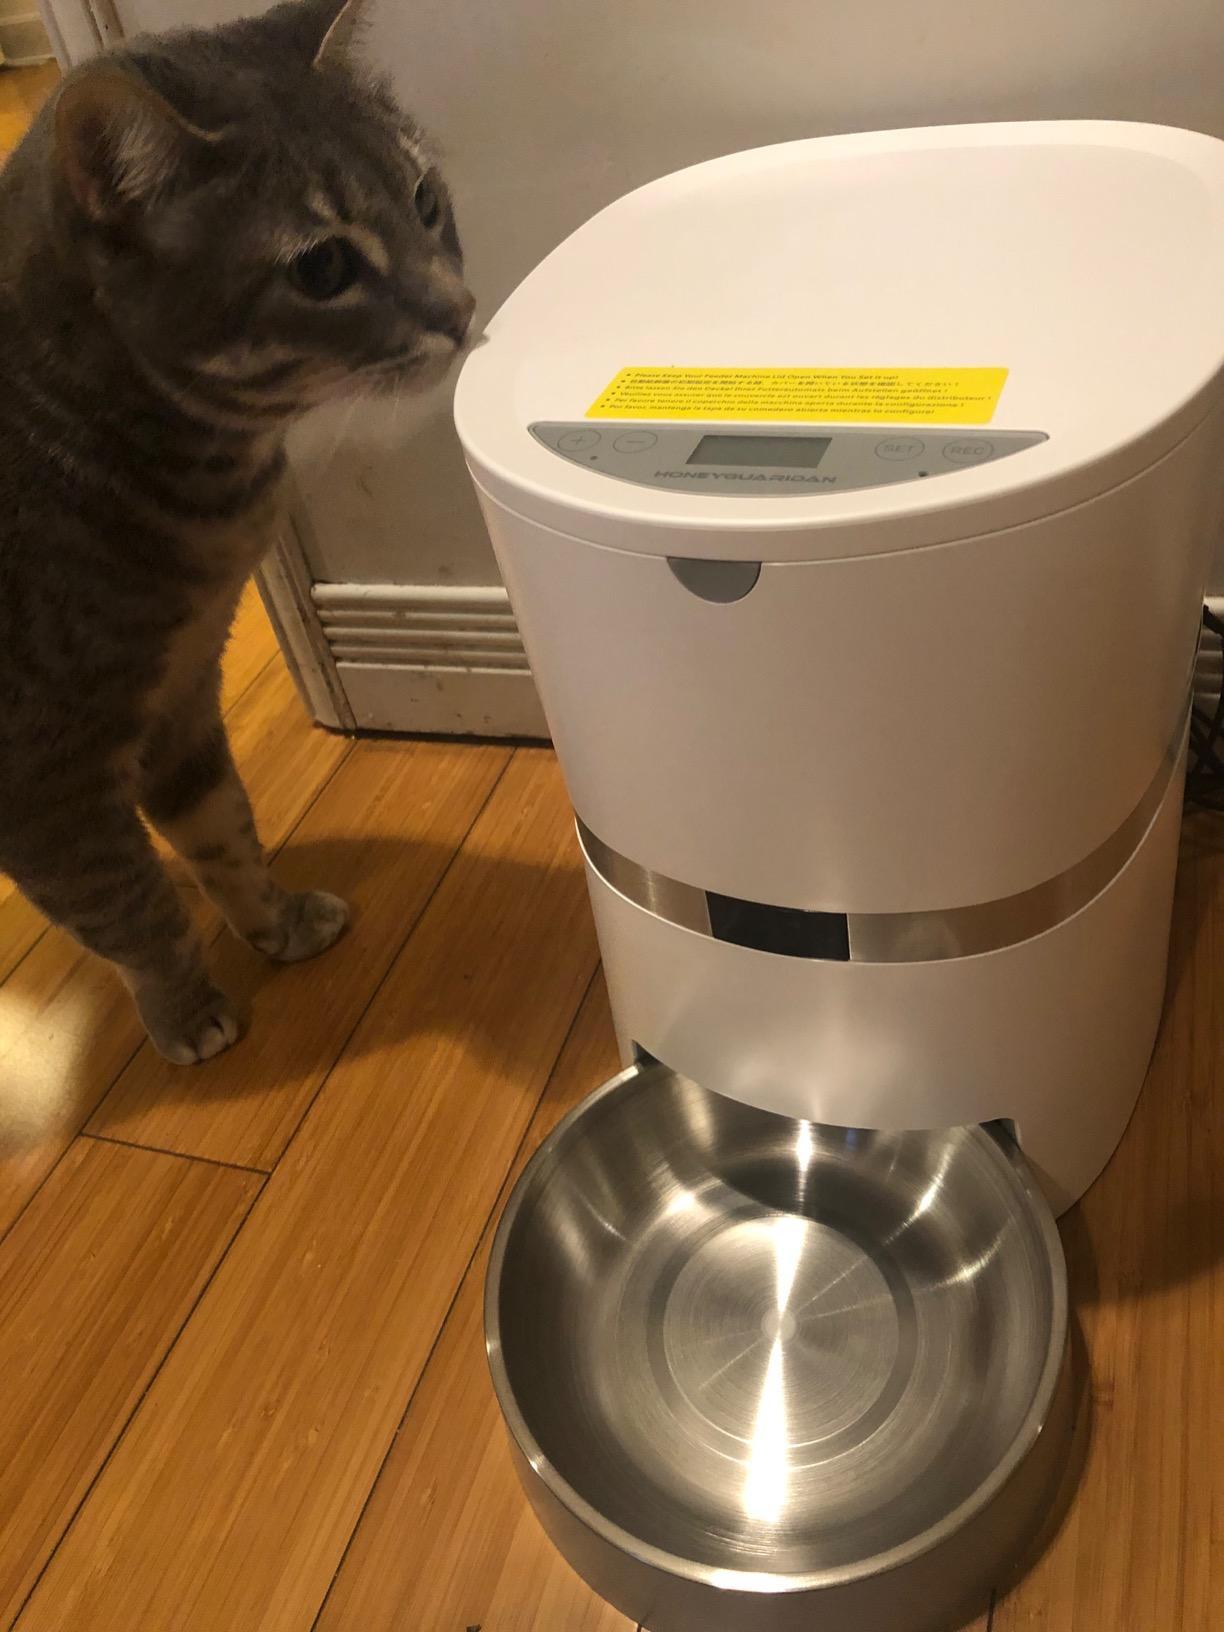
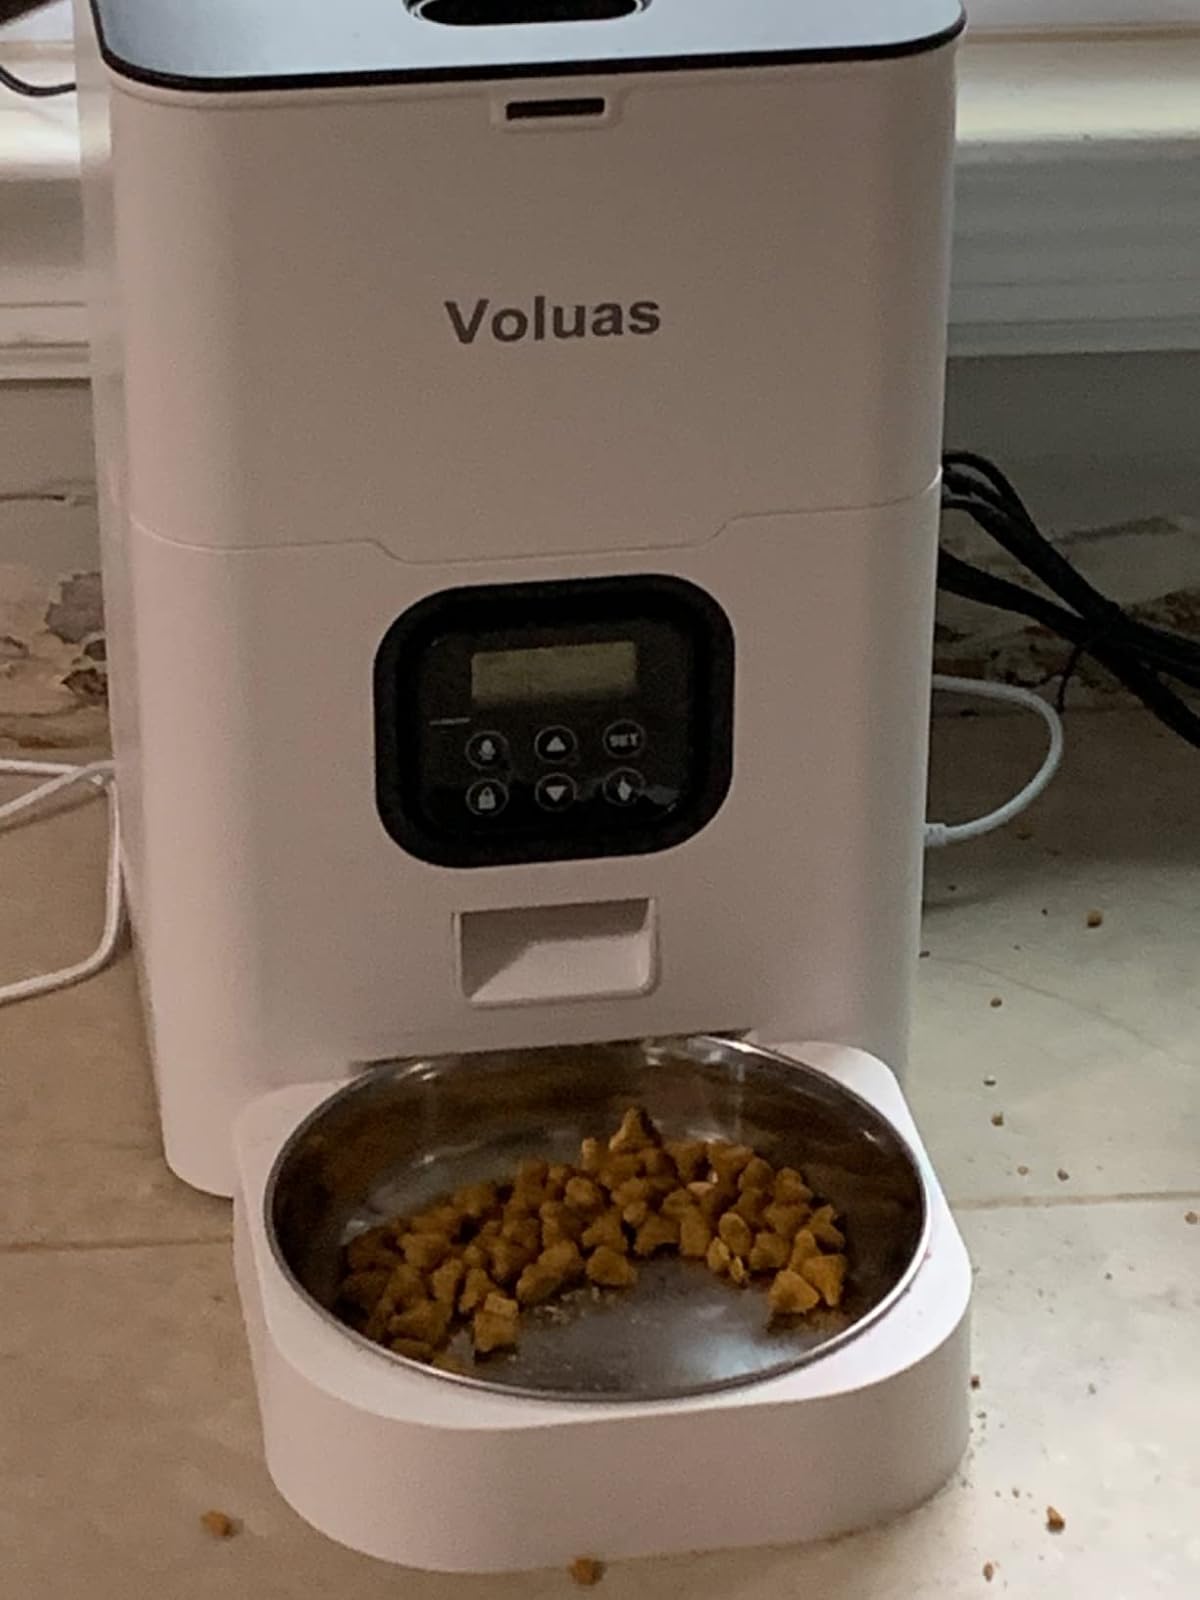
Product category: items_feeder
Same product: no